History of Legnano

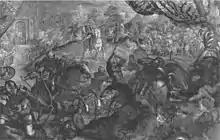
Federico I Gonzaga liberates Legnano from the siege of the Swiss (1478) on a painting by Tintoretto

Another distinguishing feature of 15th-century Legnano were the convents. There were four important ones in the town, two of them for males and two for females; the male ones were the convent of Sant'Angelo and the convent of the Humiliati, which had the ancient church of Santa Maria del Priorato attached, while the female ones were the convent of Santa Chiara and the convent of Santa Caterina.